Wiktor Wysoczański

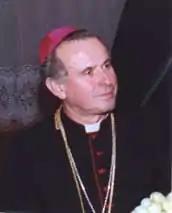
Wysoczański in 2007

Wiktor Wysoczański (24 March 1939 – 27 April 2023) was a Polish Old Catholic bishop who served as a Superior of the Polish Catholic Church.